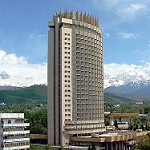
Scene: Outdoor